St. James Parish, Louisiana

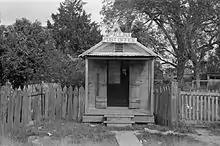

According to the U.S. Census Bureau, the parish has a total area of , of which is land and (6.4%) is water. It is the fourth-smallest parish in Louisiana by land area and second-smallest by total area.